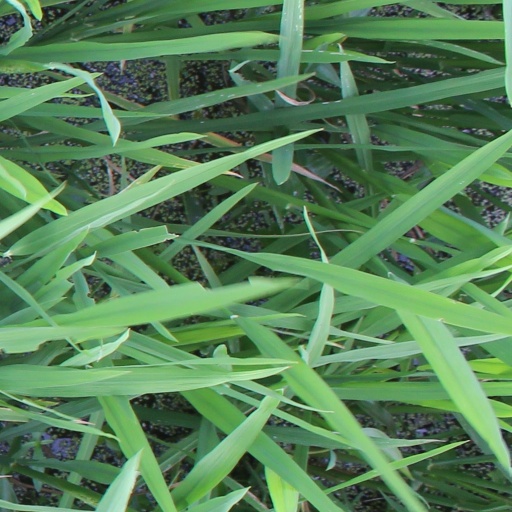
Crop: rice